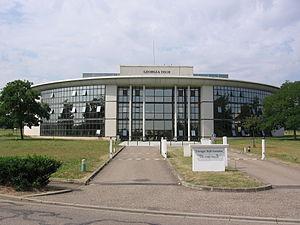
Georgia Tech Lorraine est une antenne du Georgia Institute of Technology située sur le Technopôle de Metz. Sur l'année, cette structure accueille environ 500 étudiants et offre des cours allant du niveau Bachelor au PhD.
Metz [mɛs] est une commune française située dans le département de la Moselle, en Lorraine. Préfecture de département, elle fait partie, depuis le 1ᵉʳ janvier 2016, de la région administrative Grand Est, dont elle accueille les assemblées plénières. Metz et ses alentours, qui faisaient partie des Trois-Évêchés de 1552 à 1790, se trouvaient enclavés entre la Lorraine ducale et le duché de Bar jusqu'en 1766. Par ailleurs, la ville a été de 1974 à 2015 le chef-lieu de la région de Lorraine.
Grigy-Technopôle est un quartier du sud-est de la ville de Metz rattachant la zone résidentielle de Grigy à celle de la technopole à dominante d'activité tertiaire. Grigy est à l’origine une ancienne commune de la Moselle. En 1810, elle est rattachée à Borny qui fusionne avec Metz en 1961. Le technopôle est inauguré en 1983.